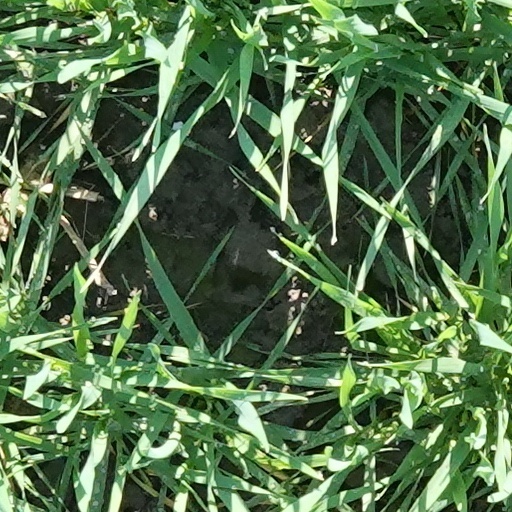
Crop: wheat